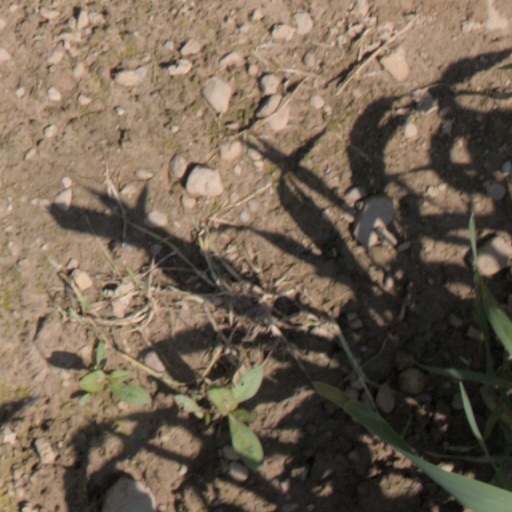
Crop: wheat